Zichan

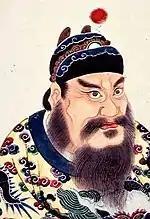
Qin Shi Huang (the First Emperor). Qing portrait c.1750

A follower of Confucius, Xunzi (c.310-238) advanced the doctrine. He crafted a philosophical framework (filtered by Taoism and Legalism) to nest the teachings of the Rújiā. Differing with Mencius, Xunzi concluded that our human nature was not good to start, but we needed to be guided by education and nourished by the rites of "li".